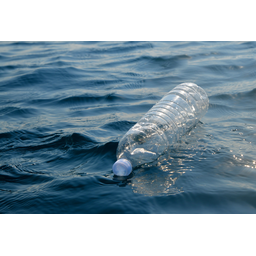
Label: plastic